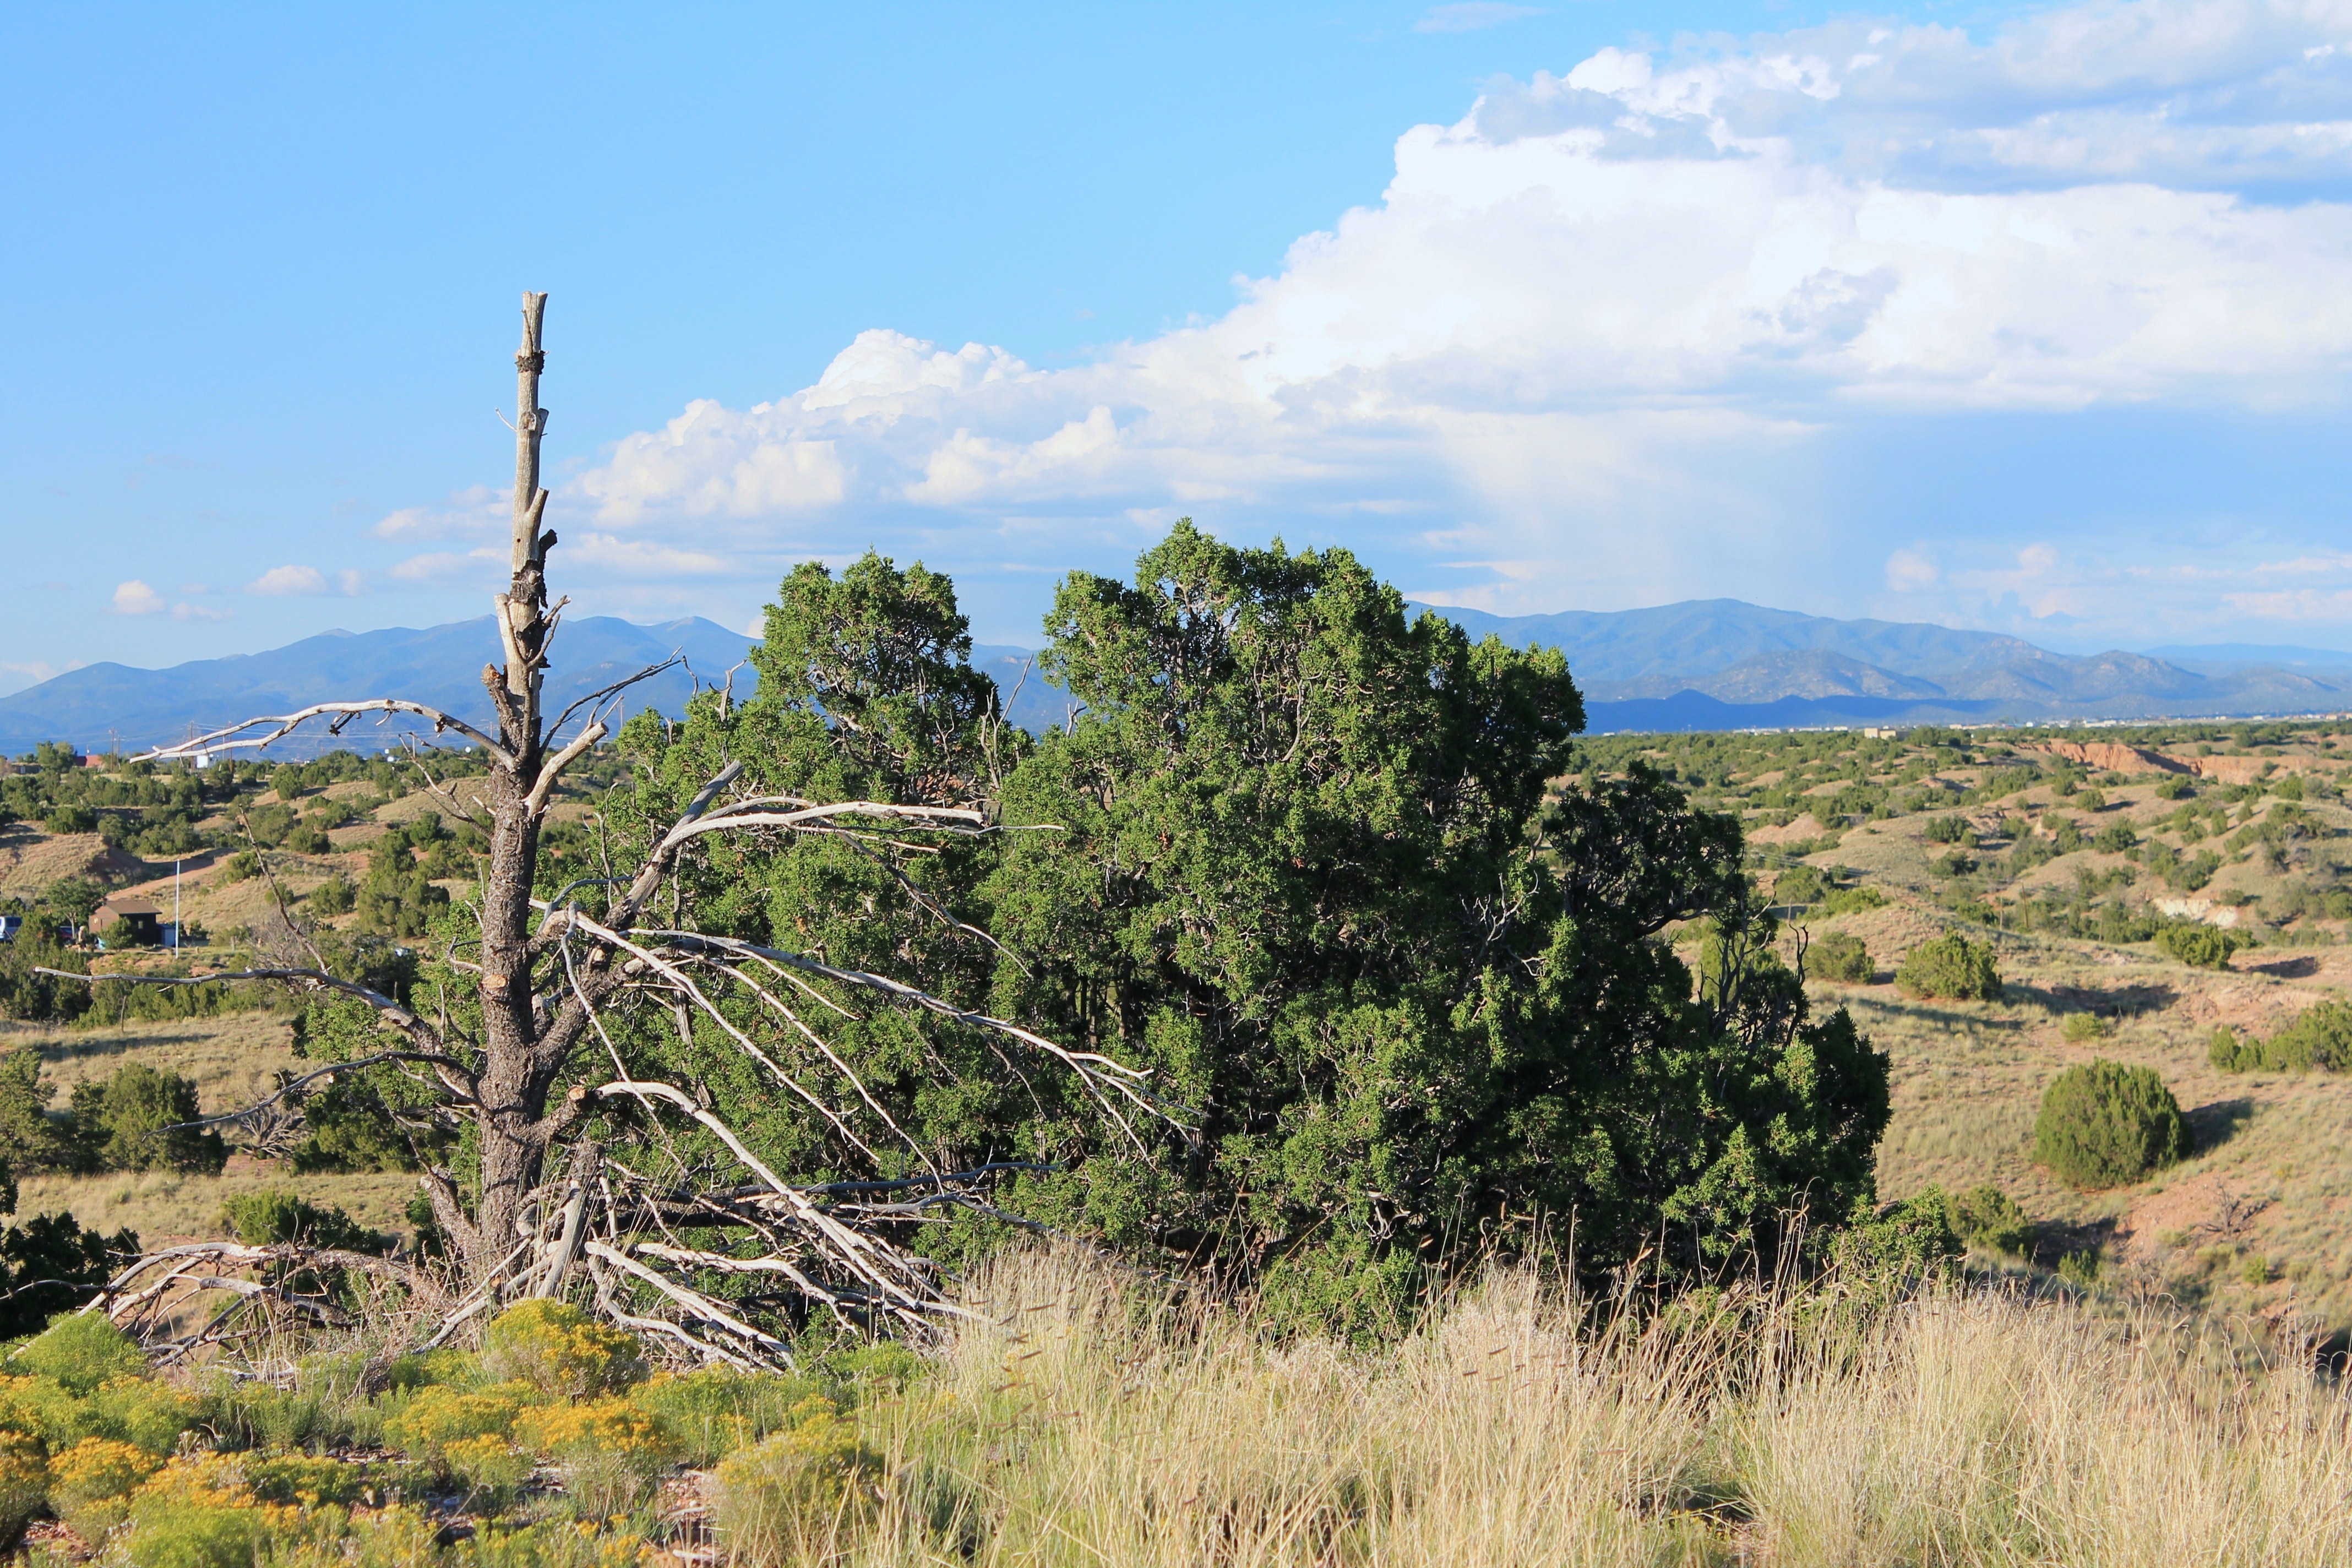
landscape, driftwood, tree, nature, grass, rock, wilderness, mountain, trail, prairie, hill, desert, summer, cliff, scenic, dead tree, terrain, savanna, ridge, new mexico, geology, grassland, vegetation, juniper, badlands, plateau, habitat, natural beauty, ecosystem, southwest, rural area, santa fe, sagebrush, biome, desert flowers, natural environment, geographical feature, mountainous landforms